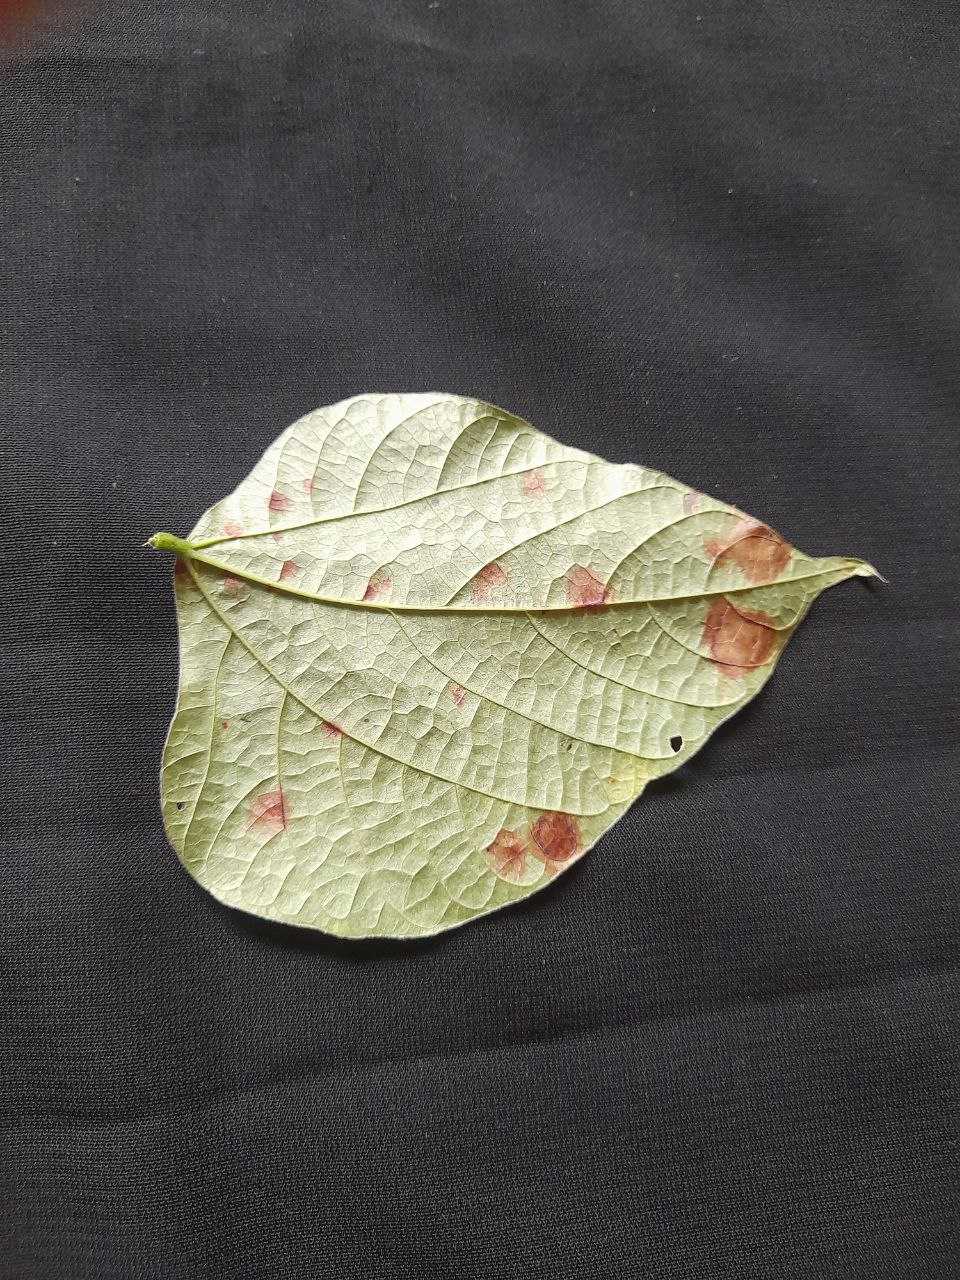
Crop: bean
Leaf condition: Rust